Shifa Mohamed

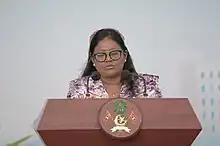
Shifa in 2019

Shifa Mohamed is a Maldivian politician, who served as the mayor of Male' city.